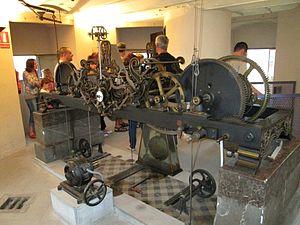
Cet article a pour objectif de décrire les horloges d'édifice, principalement de clochers, mais à l'exclusion des horloges astronomiques.